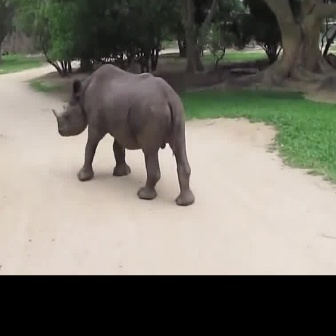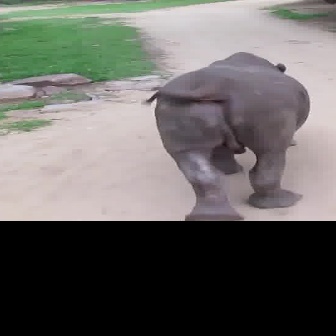
  Please identify the target specified by the bounding box [50,61,194,205] in the first image and locate it in the second image. Return the coordinates in [x_min,y_min,x_max,y_max] format.
Answer: [140,50,310,220]